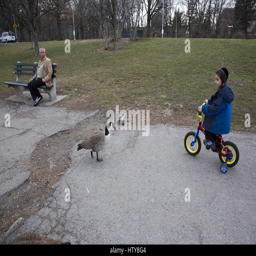
young boy meets goose on a walkway